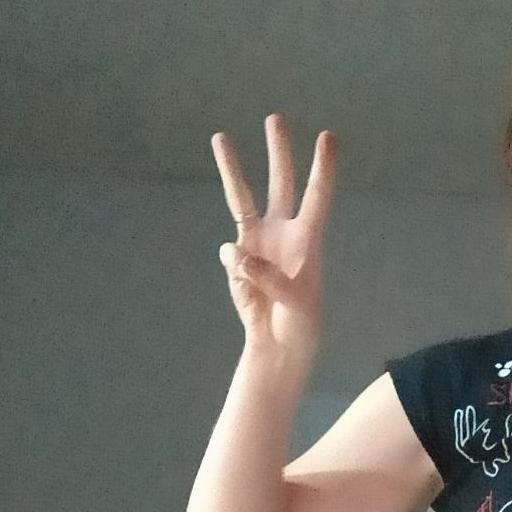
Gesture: three